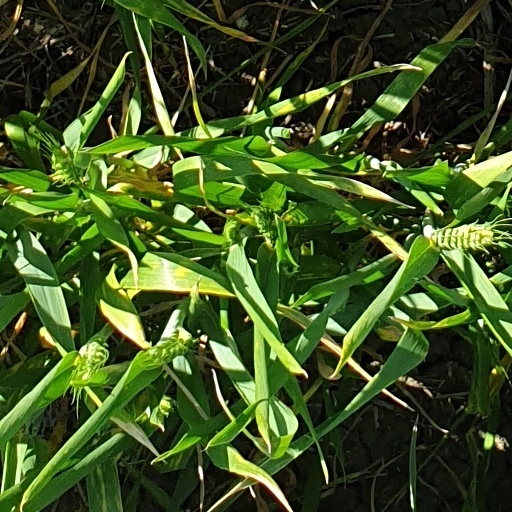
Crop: wheat